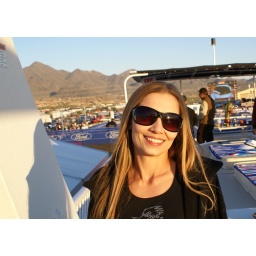
Gail on a boat in the desert, no where near water